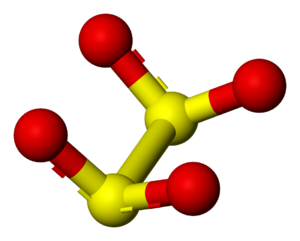
L'anion dithionite est un oxyanion de soufre de formule S₂O₄²⁻ dérivant de l'hypothétique acide dithioneux H₂S₂O₄.